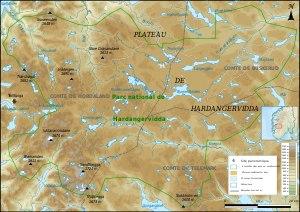
Le Parc national de Hardangervidda est le plus grand parc national de Norvège continentale avec ses 3 422 km². Il est situé au sud du pays, à la frontière des comtés d'Innlandet, de Vestfold og Telemark et de Viken. Il fut fondé en 1981.